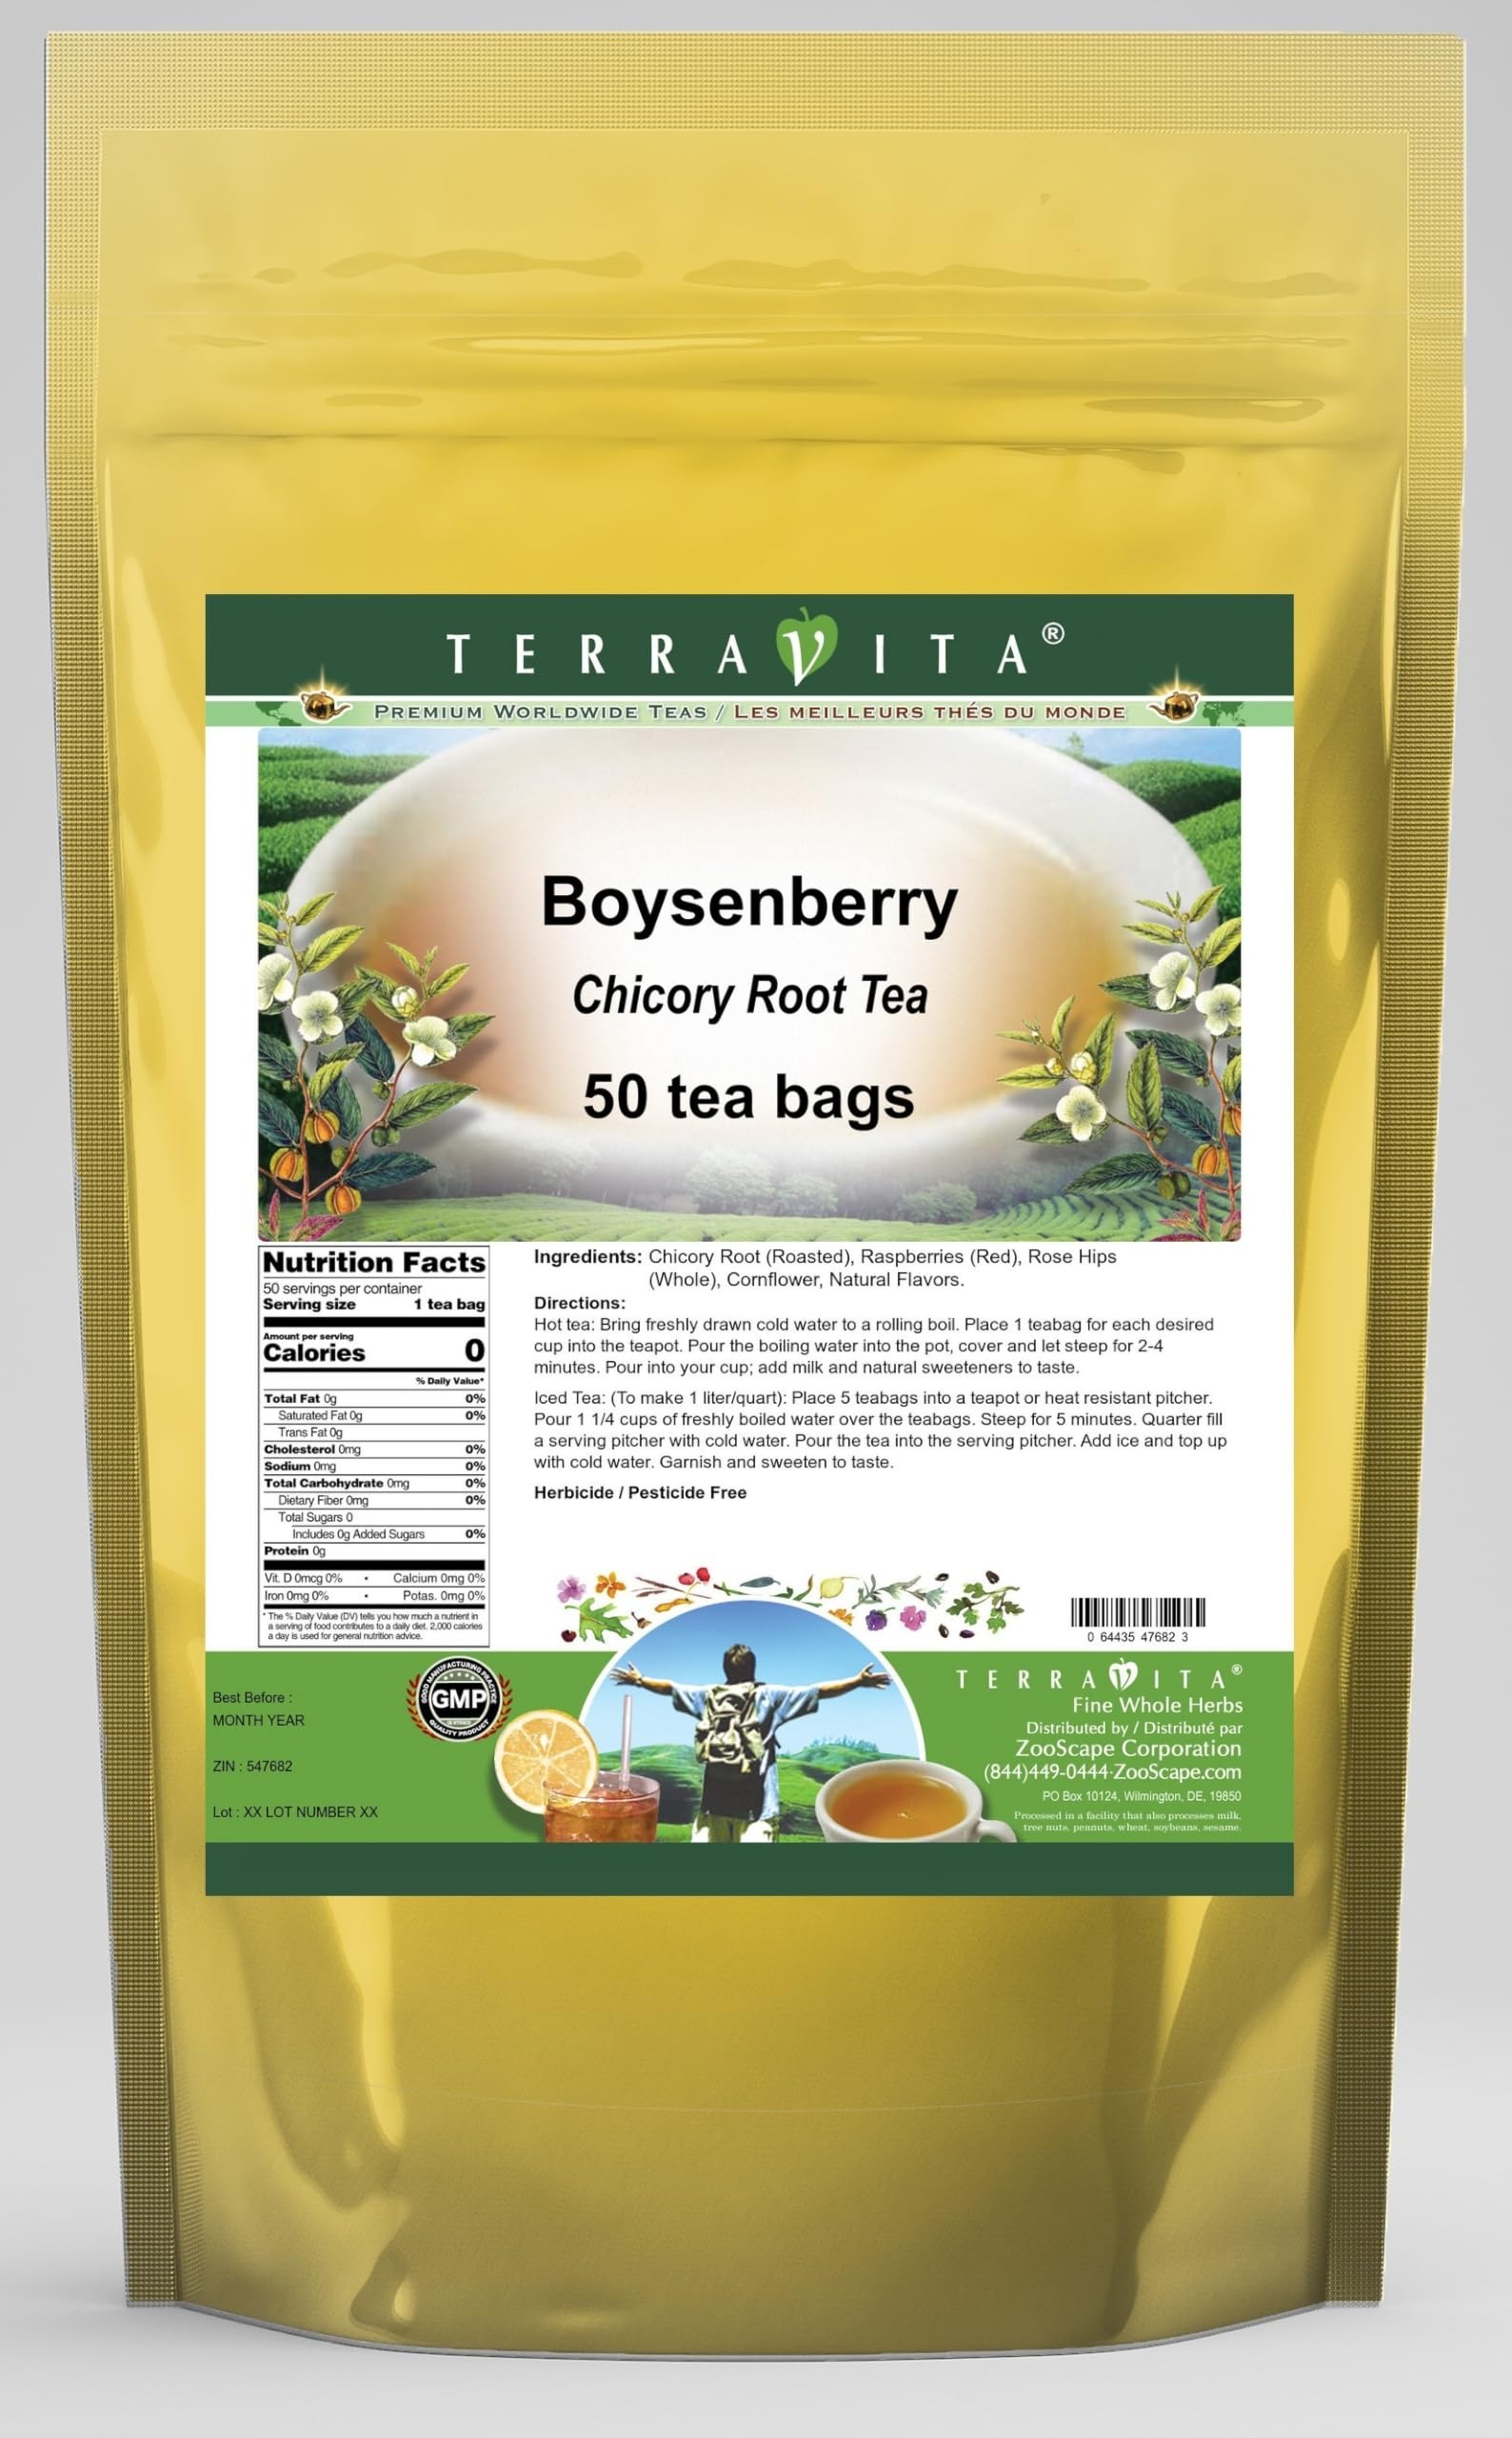
Item Name: Boysenberry Chicory Root Tea (50 tea bags, ZIN: 547682) - 2 Pack
Bullet Point 1: Our Boysenberry Chicory Root tea is a delicious flavored Chicory Root coffee alternative with Raspberries (Red), Rose Hips and Cornflower that you will really enjoy! The unique and caffeine-free Boysenberry aroma and taste is a delight! - Ingredients: Chicory Root, Raspberries (Red), Rose Hips, Cornflower and Natural Boysenberry Flavor.
Bullet Point 2: No fillers.
Bullet Point 3: Manufacturer: TerraVita
Bullet Point 4: Size: 50 tea bags
Bullet Point 5: Chicory Root Tea Bags - Packed in a convenient upright pouch!
Product Description: Our Boysenberry Chicory Root tea is a delicious flavored Chicory Root coffee alternative with Raspberries (Red), Rose Hips and Cornflower that you will really enjoy! The unique and caffeine-free Boysenberry aroma and taste is a delight! - Ingredients: Chicory Root, Raspberries (Red), Rose Hips, Cornflower and Natural Boysenberry Flavor. - Hot tea brewing method: Bring freshly drawn cold water to a rolling boil. Place 1 teabag for each desired cup into the teapot. Pour the boiling water into the pot, cover and let steep for 2-4 minutes. Pour into your cup; add milk and natural sweeteners to taste. - Iced tea brewing method: (To make 1 liter/quart): Place 5 teabags into a teapot or heat resistant pitcher. Pour 1 1/4 cups of freshly boiled water over the teabags. Steep for 5 minutes. Quarter fill a serving pitcher with cold water. Pour the tea into the serving pitcher. Add ice and top up with cold water. Garnish and sweeten to taste. - TerraVita is an exclusive line of premium-quality, natural source products that use only the finest, purest and most potent ingredients found around the world. TerraVita is hallmarked by the highest possible standards of purity, potency, stability and freshness. All of our products are prepared with the highest elements of quality control, from raw materials through the entire manufacturing process, up to and including the moment that the bottles or bags are sealed for freshness and shipped out to you. Our highest possible standards are certified by independent laboratories and backed by our personal guarantee. - TerraVita exists to meet and ensure your family's health and wellness without the harmful effects of chemicals and health products. We strive to make all of our products affordable and reliable and are constantly searching the marke
Value: 100.0
Unit: Count

Price: 44.85